Ranni Forest Division

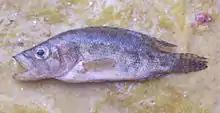

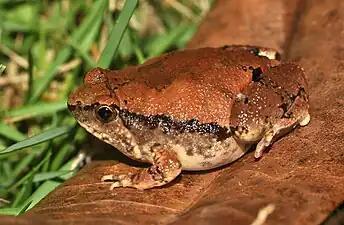

For more details